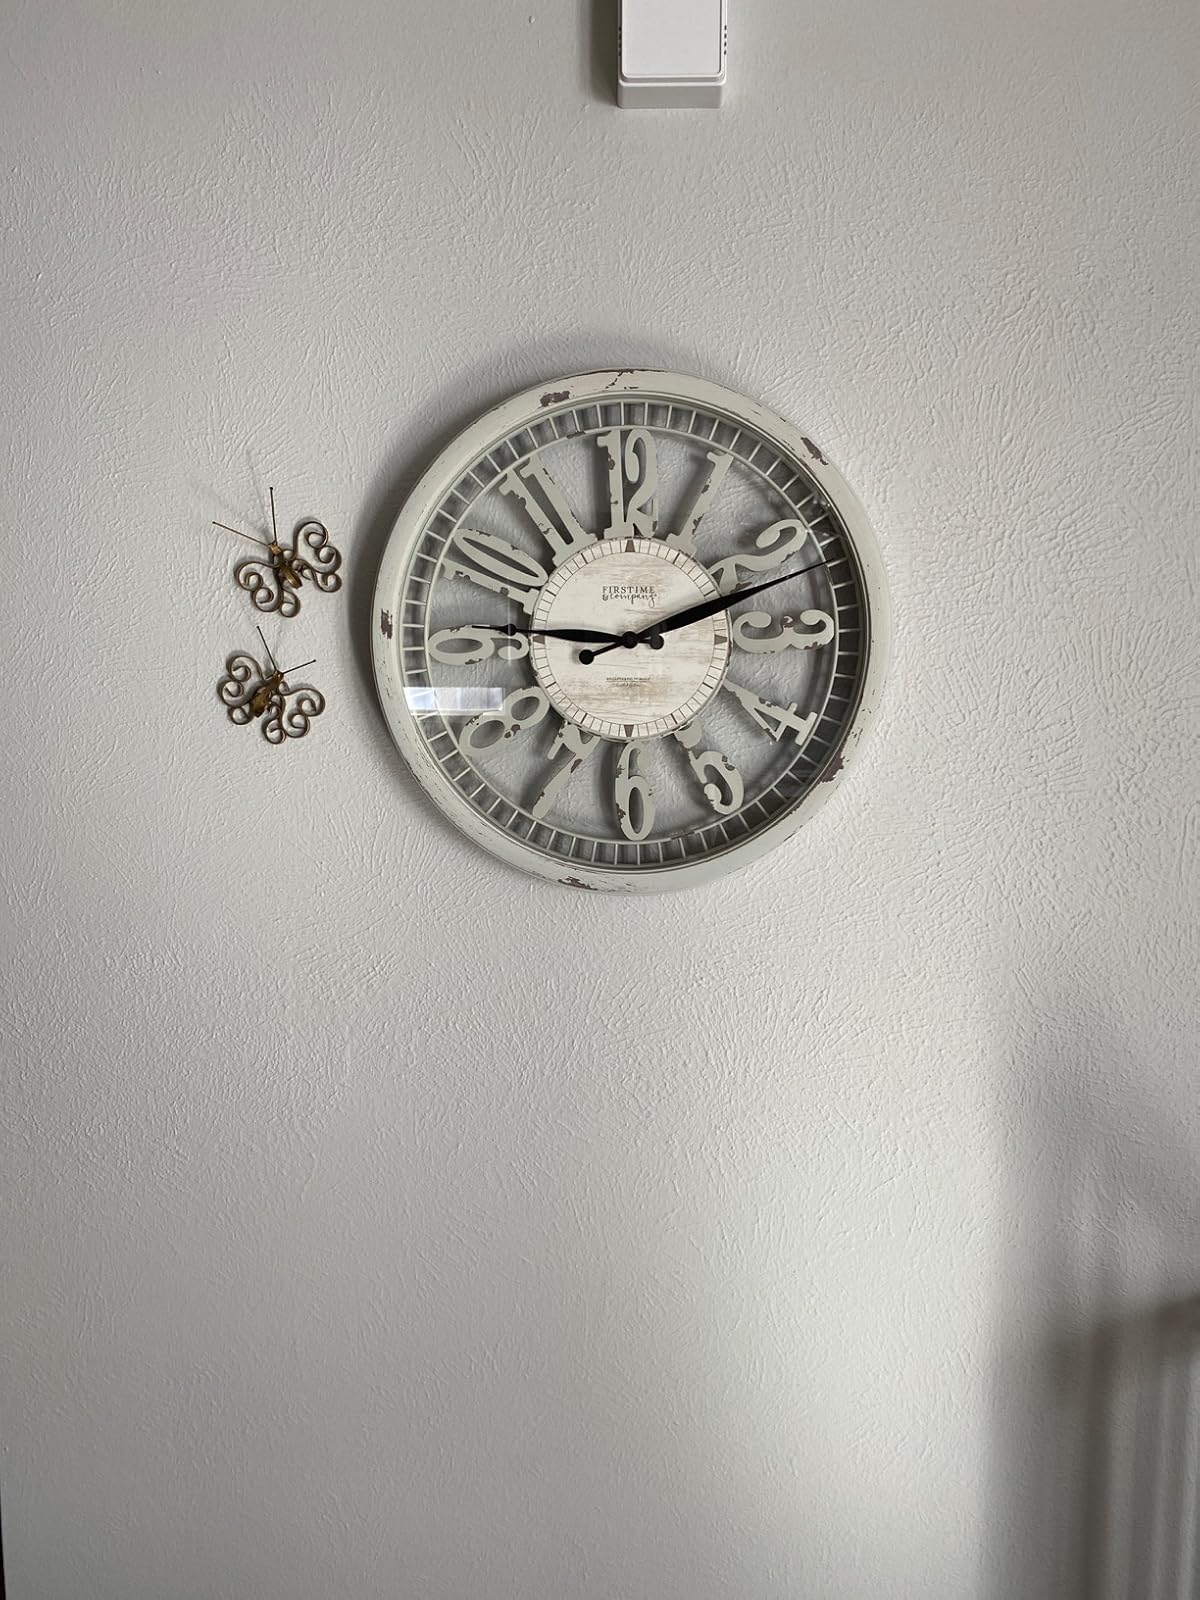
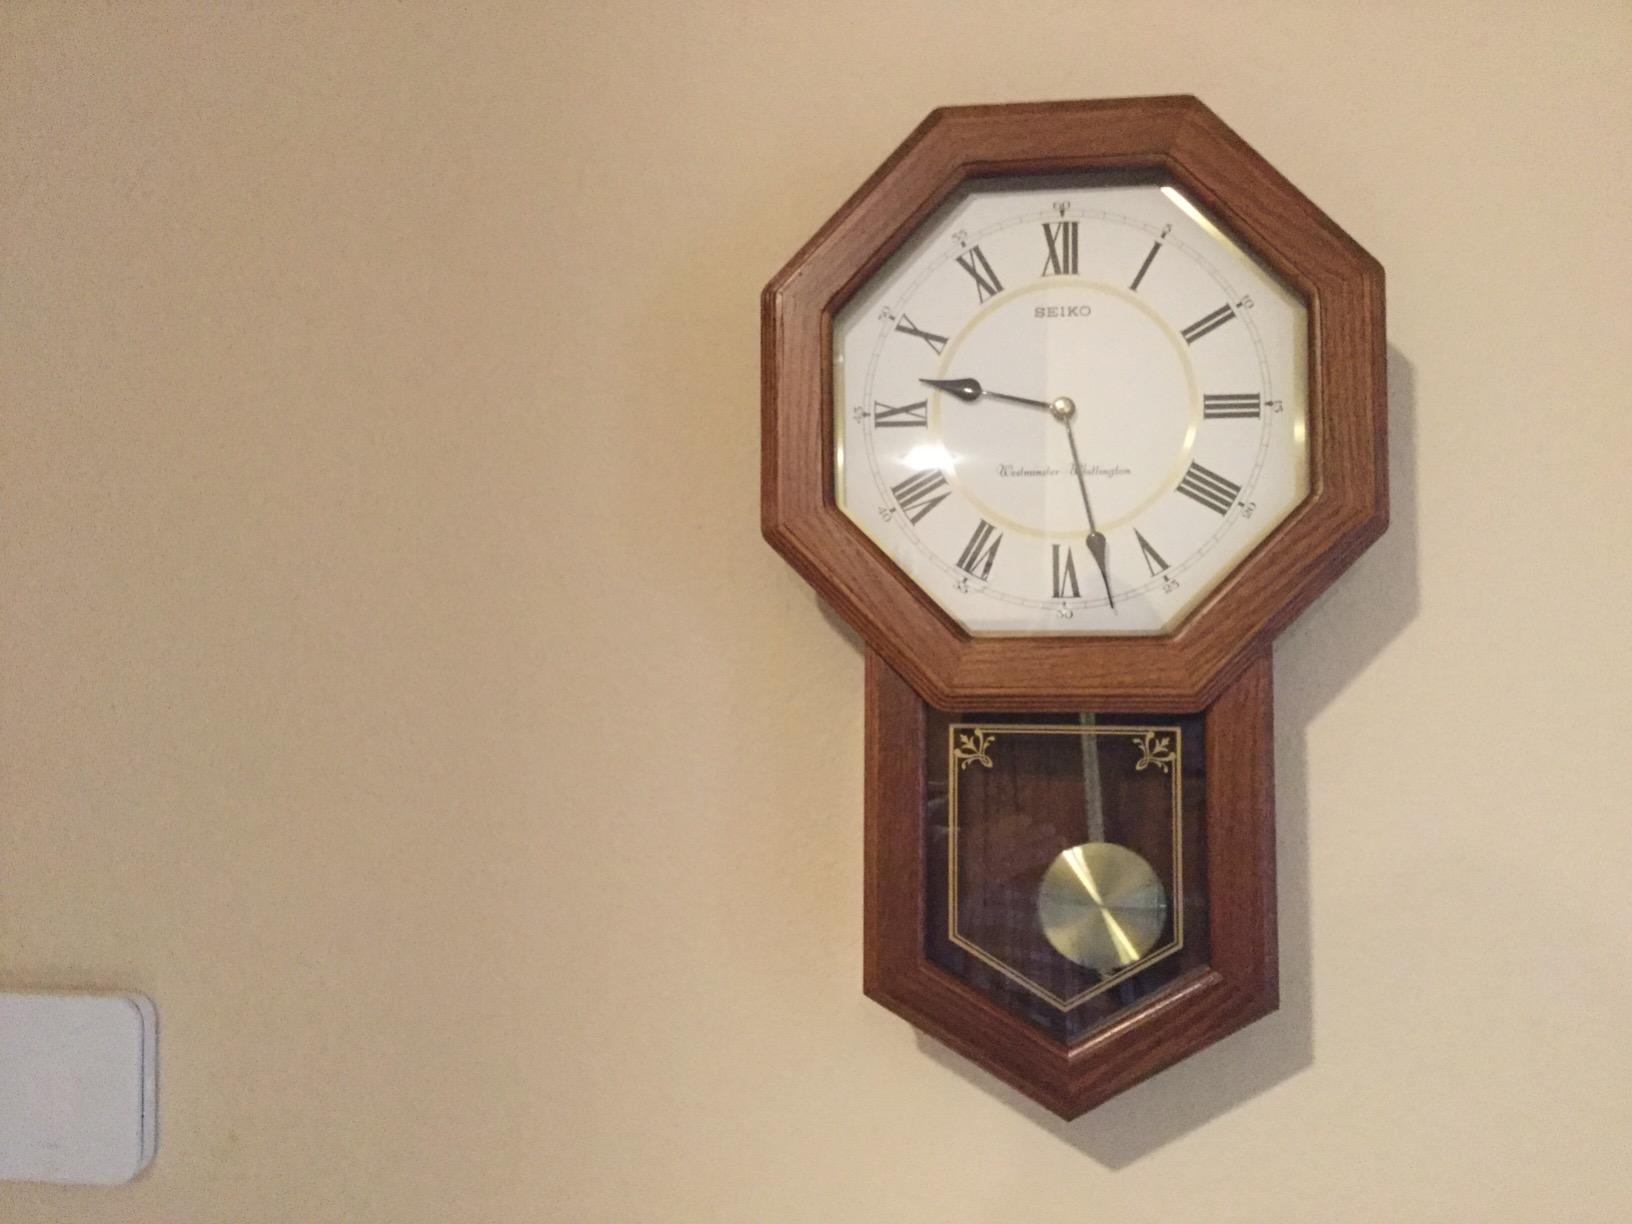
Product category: clock
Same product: no